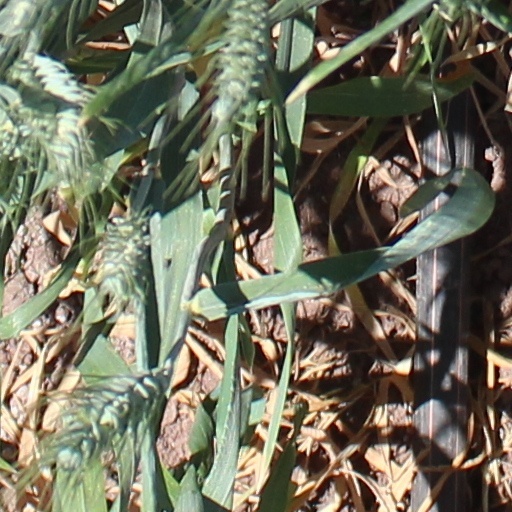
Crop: wheat